Lake Wendouree, Victoria

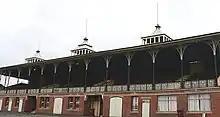
The grandstand at City Oval Sturt Street, Lake Wendouree was built in 1887

Lake Wendouree has a number of schools including the Ballarat campus of the Australian Catholic University, Loreto College, and the Pleasant Street Primary School.